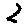
Label: 2